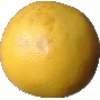
Label: Grapefruit White 1